Wings of the Navy

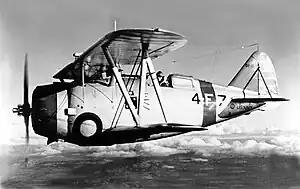
Grumman F3F fighter, c. 1930s

Typical of other period Warner Bros. dramas, it was a propaganda when it was released early in 1939, before World War II had begun.